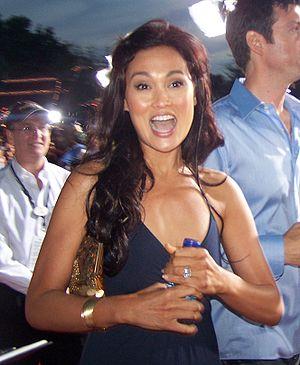
Althea Rae Duhinio Janairo, dite Tia Carrere, née le 2 janvier 1967 à Honolulu, est une actrice, chanteuse, mannequin et productrice américaine.